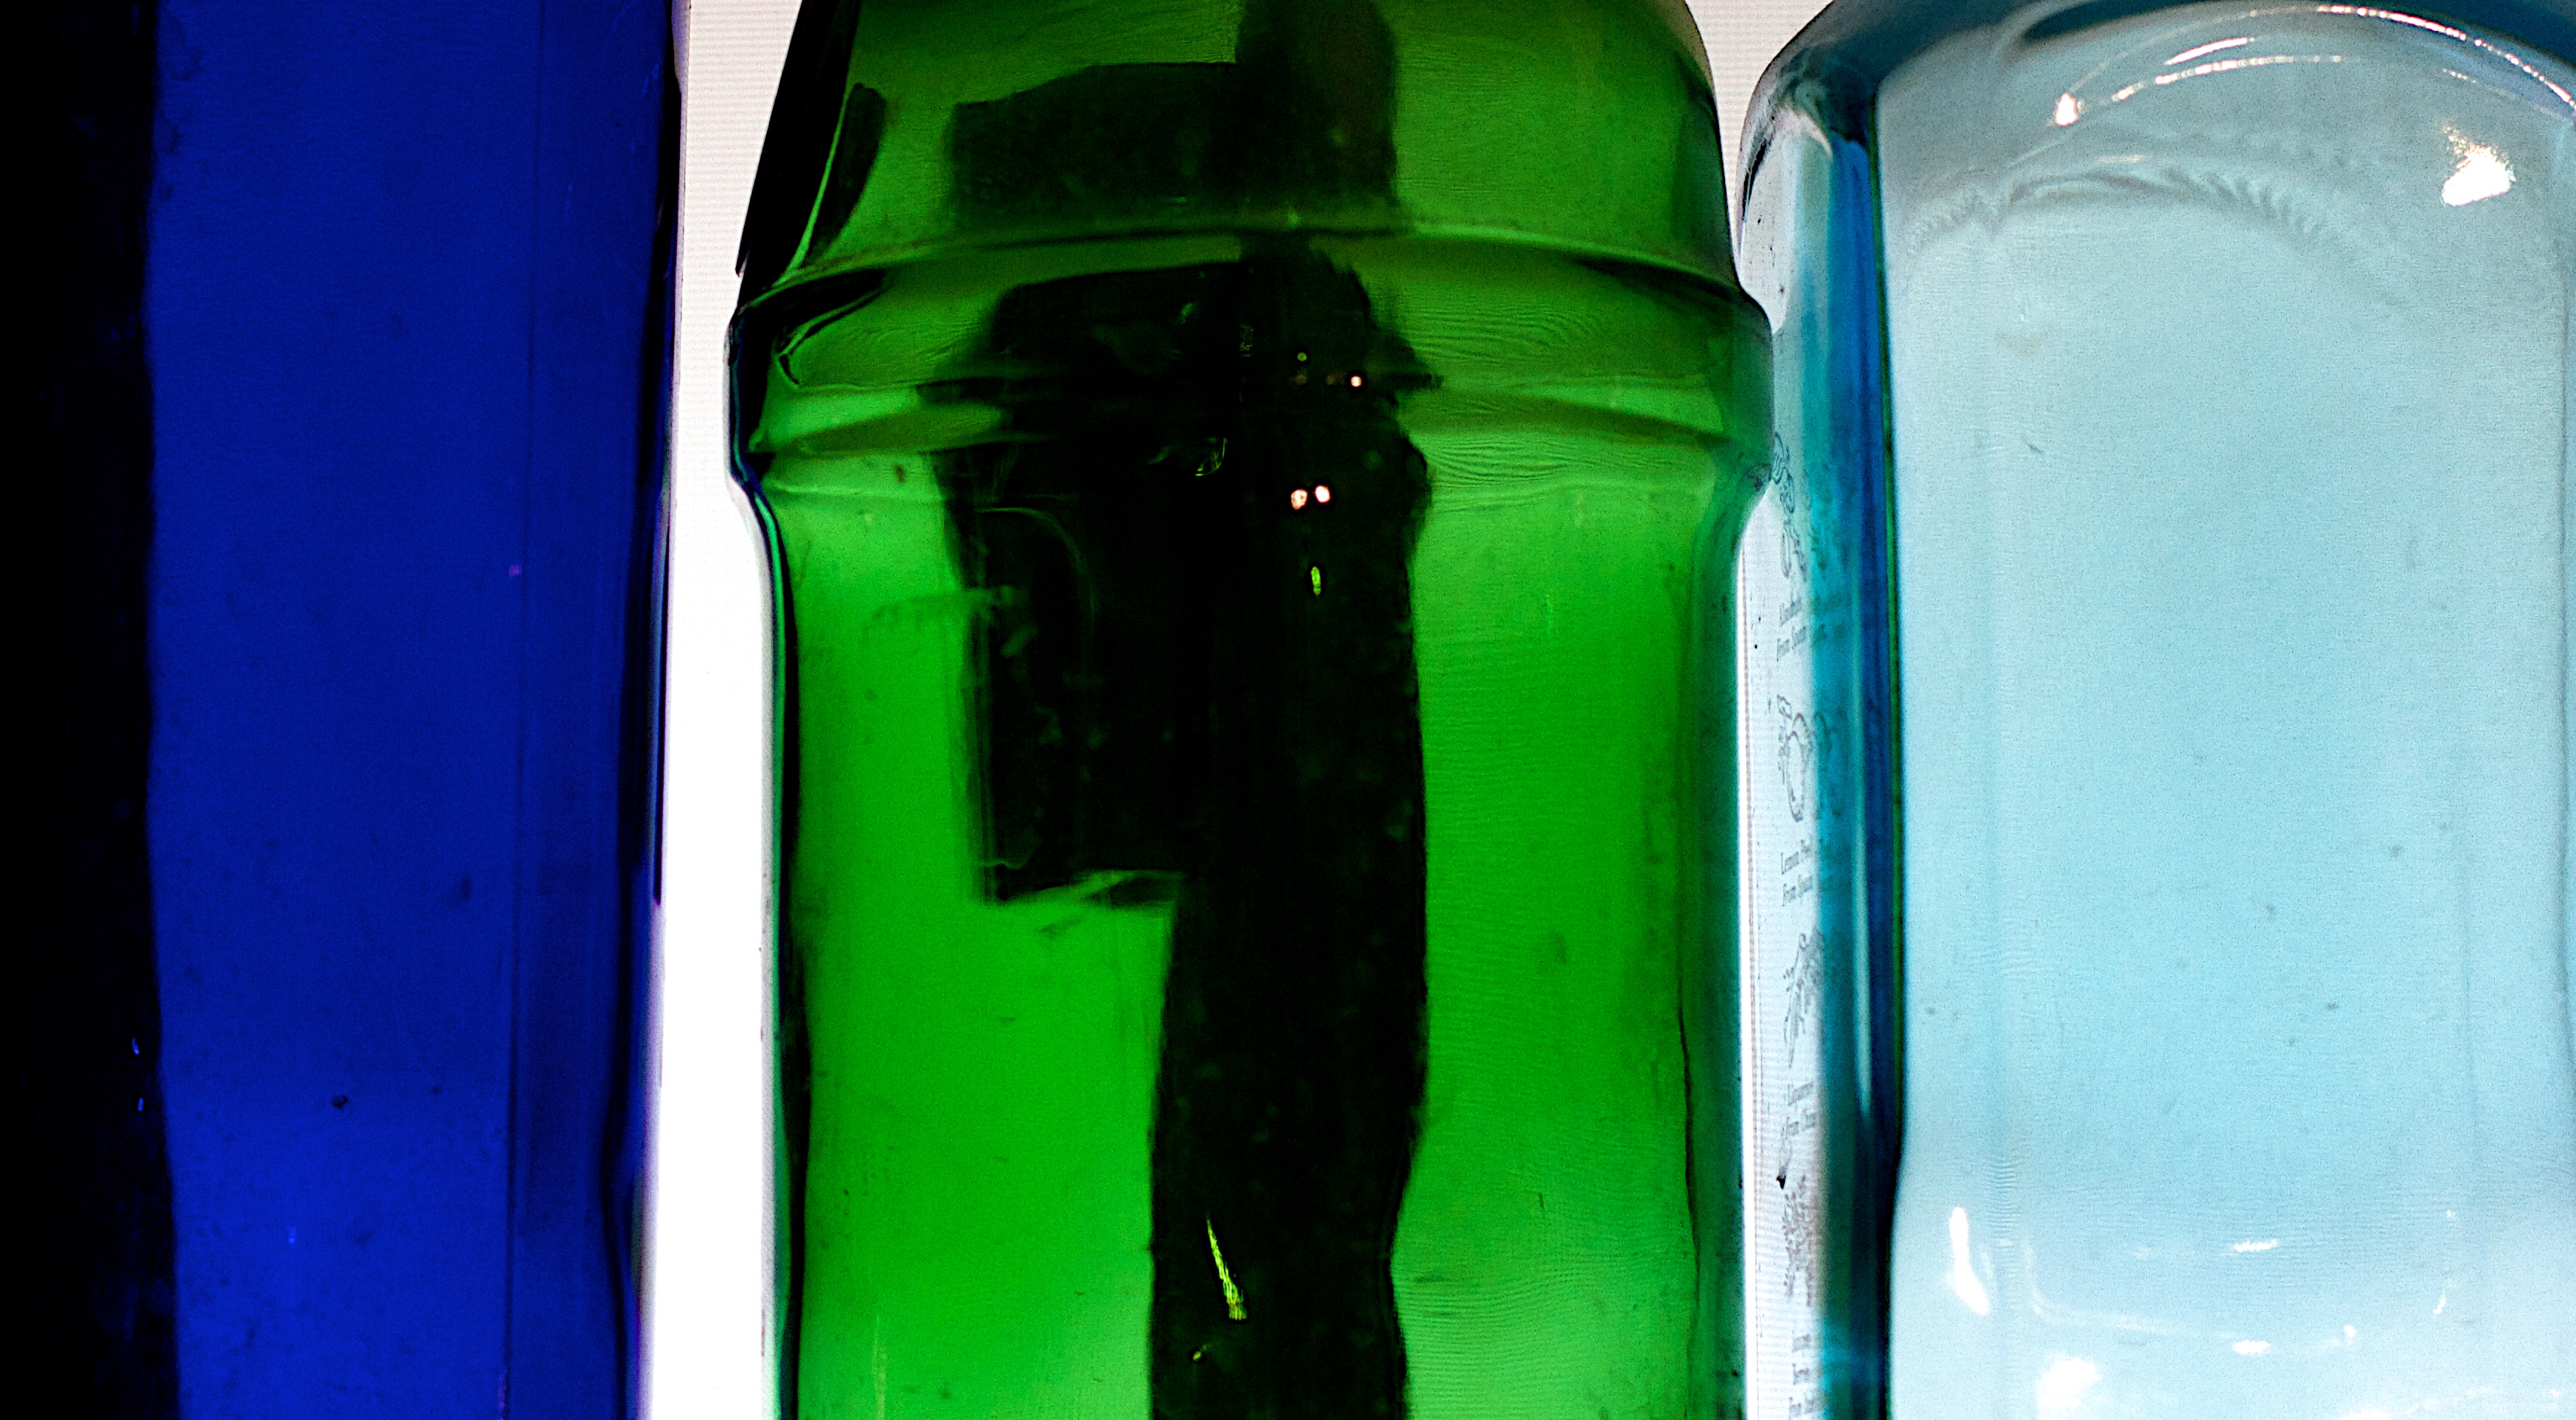
water, glass, green, color, drink, bottle, blue, tableware, wine bottle, glass bottle, beer bottle, plastic bottle, drinkware